Marcus Rediker

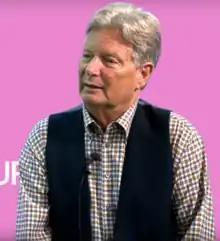
Rediker during a 2019 interview

Marcus Buford Rediker (born October 14, 1951) is an American historian, writer, professor, and social activist. He graduated with a Bachelor of Arts from Virginia Commonwealth University in 1976 and attended the University of Pennsylvania for graduate study, earning a Master of Arts and Ph.D. in history. He taught at Georgetown University from 1982 to 1994 and is currently a Distinguished Professor of Atlantic History of the Department of History at the University of Pittsburgh.